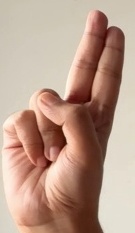
ASL sign: U